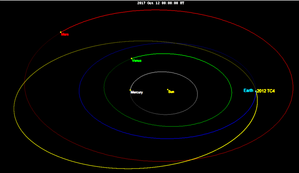
2012 TC₄ est un astéroïde géocroiseur de type Apollon découvert en 2012 qui est passé près de la Terre, à une distance minimale de 50 150 km, le 12 octobre 2017 à 5 h 42 UTC. Il a été observé pour la première fois par le programme Pan-STARRS de l'observatoire du Haleakalā sur l'île d'Hawaï aux États-Unis. Selon l'époque de septembre 2017, il présente un DMIO de 0,000 12 UA.